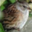
Label: bird